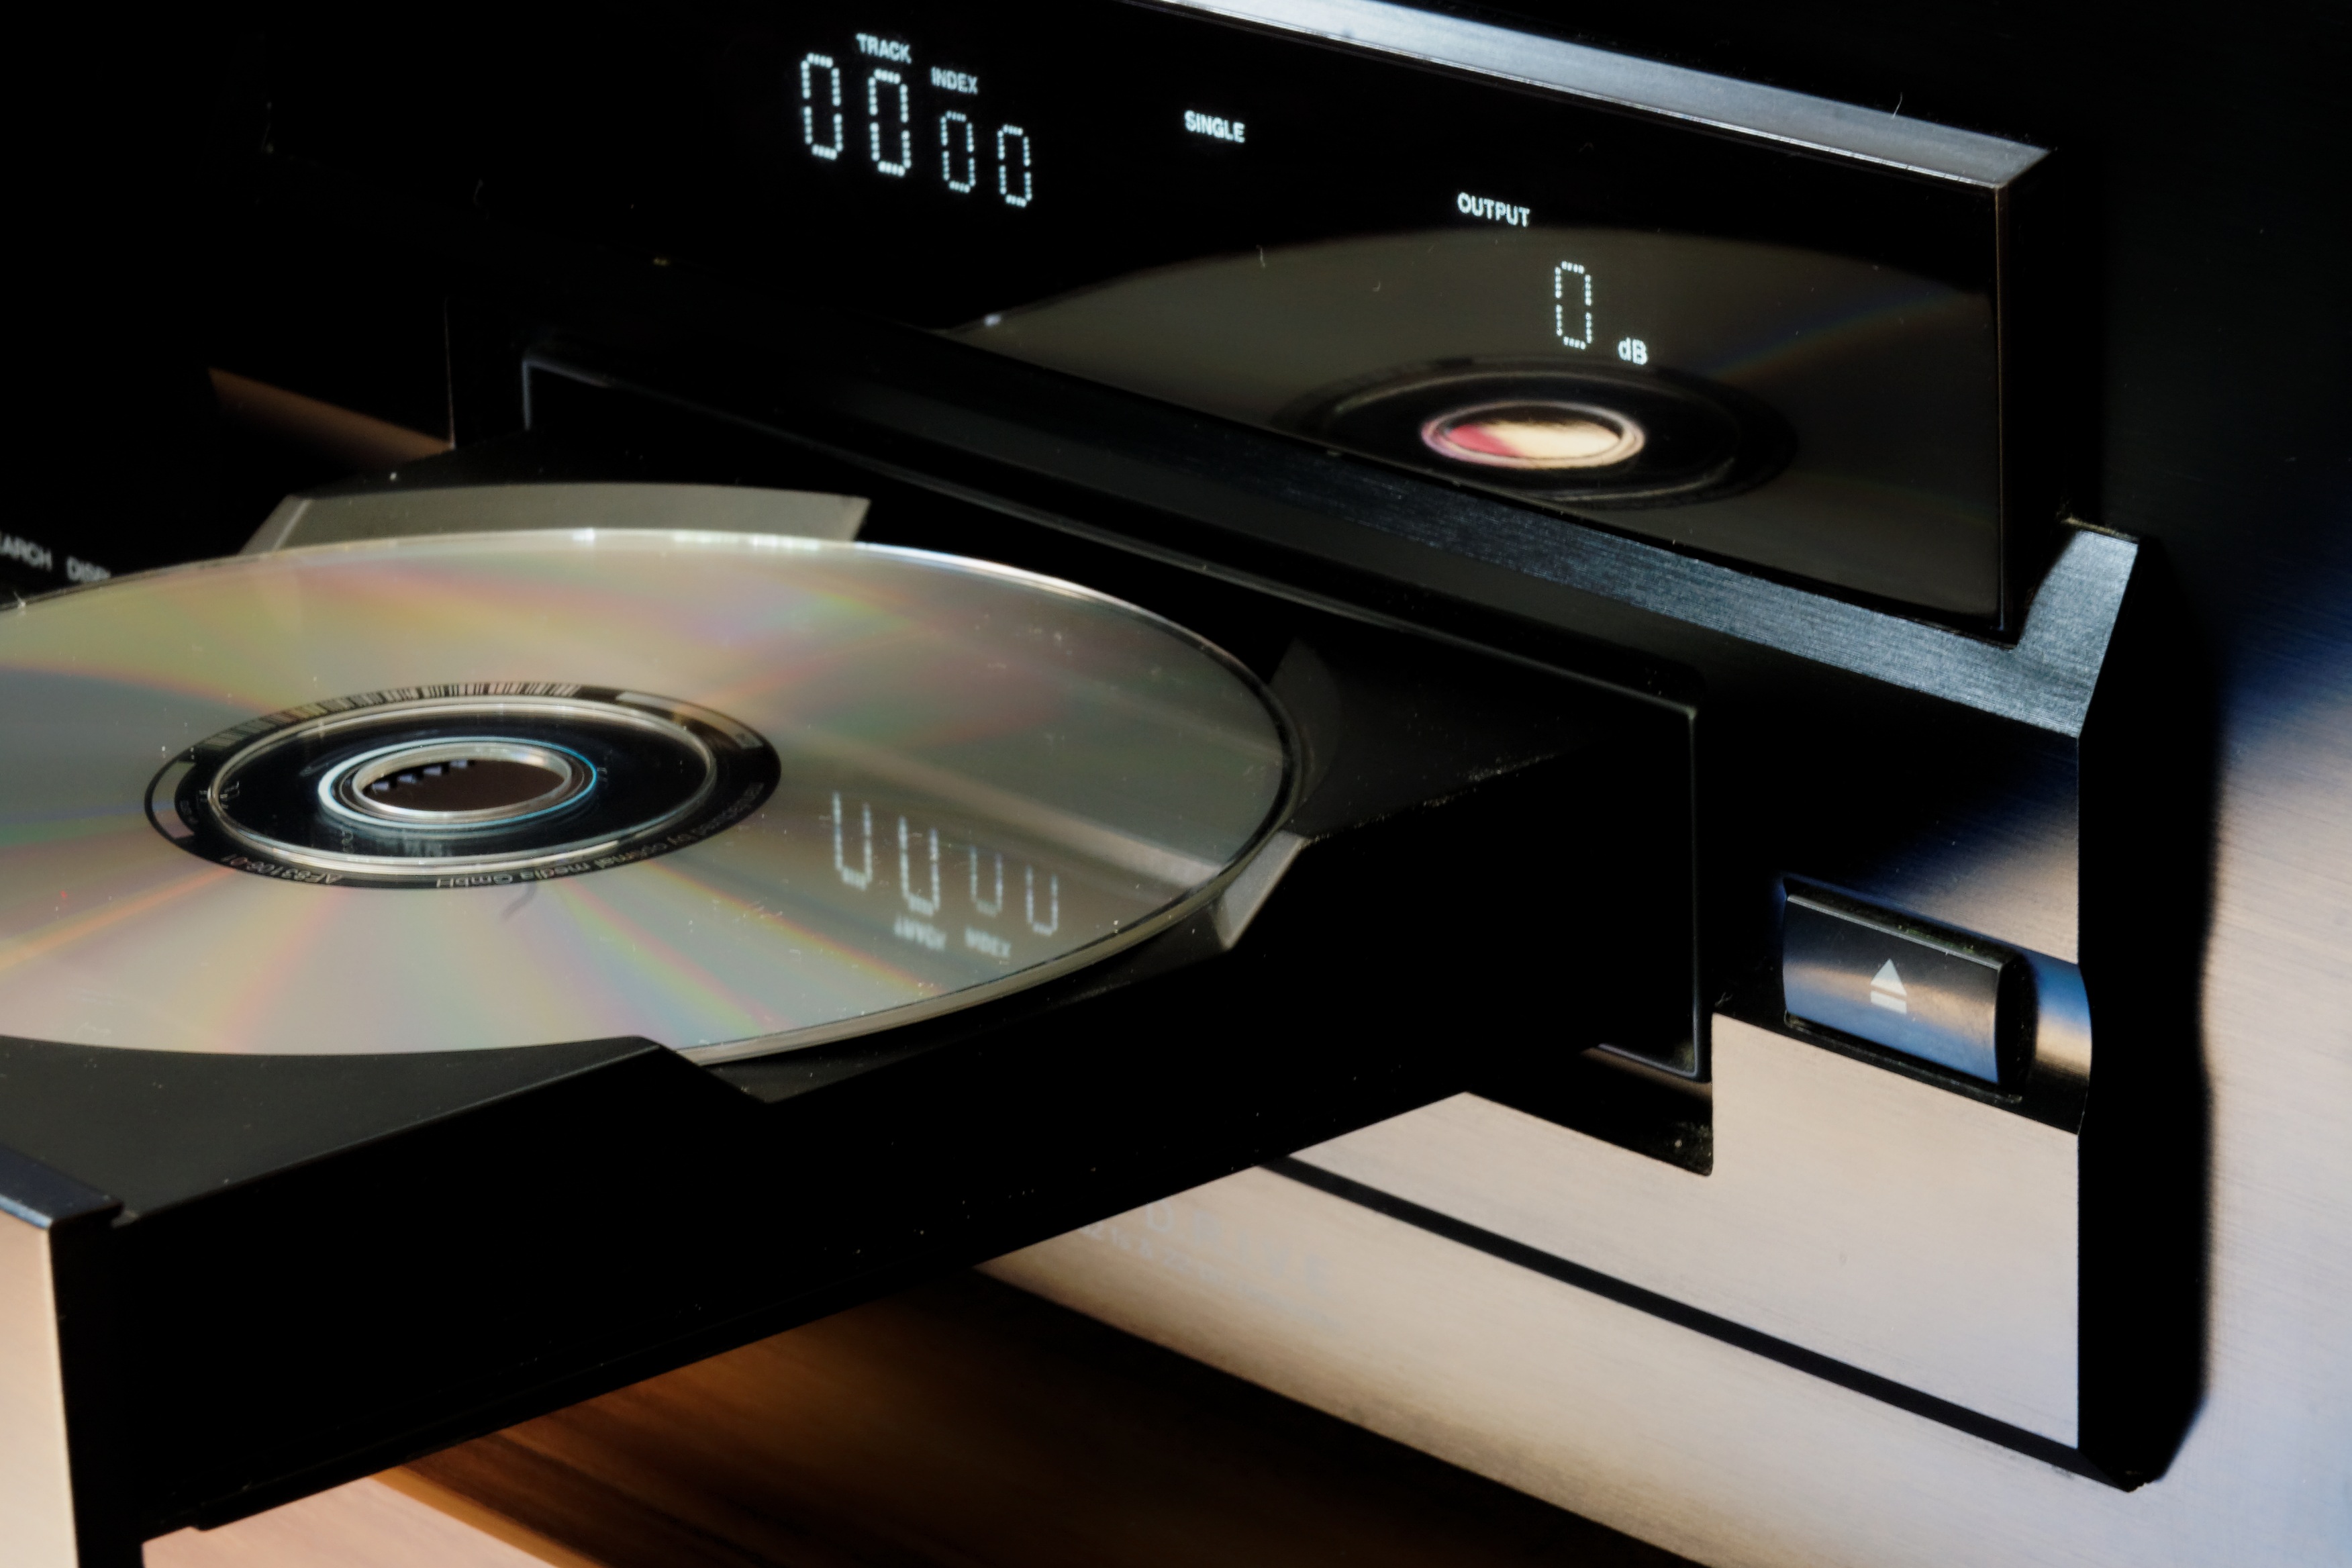
table, music, ceiling, furniture, lighting, button, cd player, audio, display, cd, hifi, multimedia, music system, kenwood, eject, ejection, compact disc